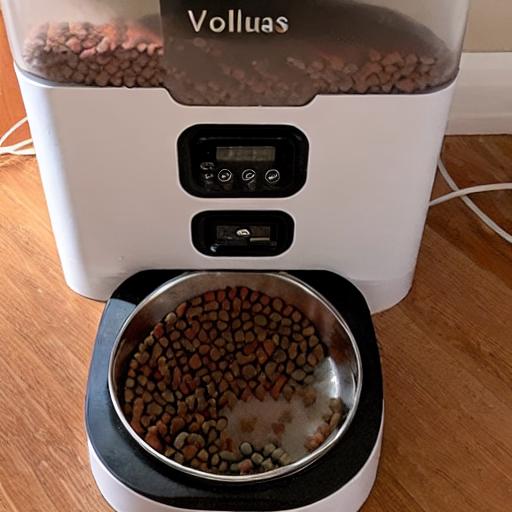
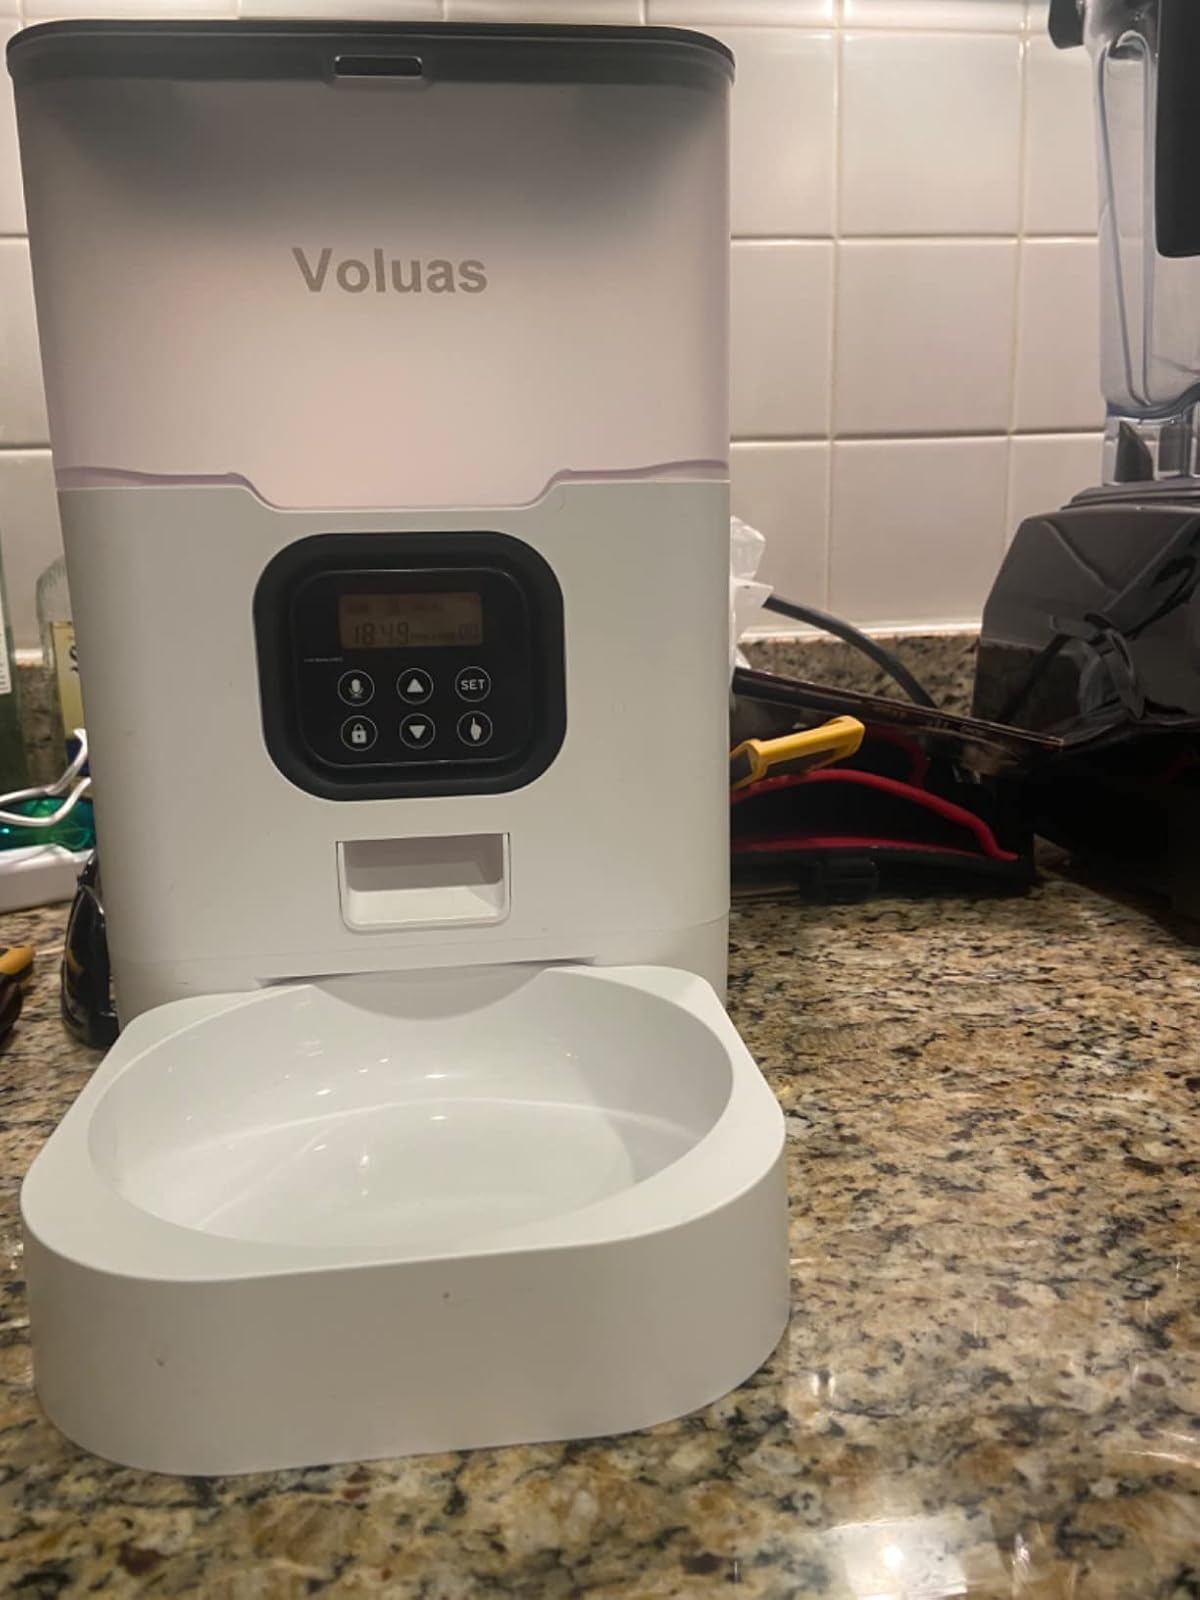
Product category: items_feeder
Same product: no